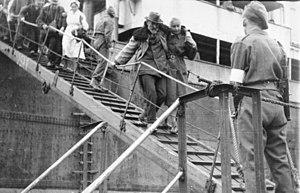
L'opération Hannibal est une opération navale allemande coordonnant l'évacuation vers l'Ouest de plus d'un million de soldats et de civils allemands de Courlande, de Prusse-Orientale et du Corridor de Dantzig entre la mi-janvier à mai 1945, pendant les offensives soviétiques de Prusse-Orientale et de Poméranie-Orientale.